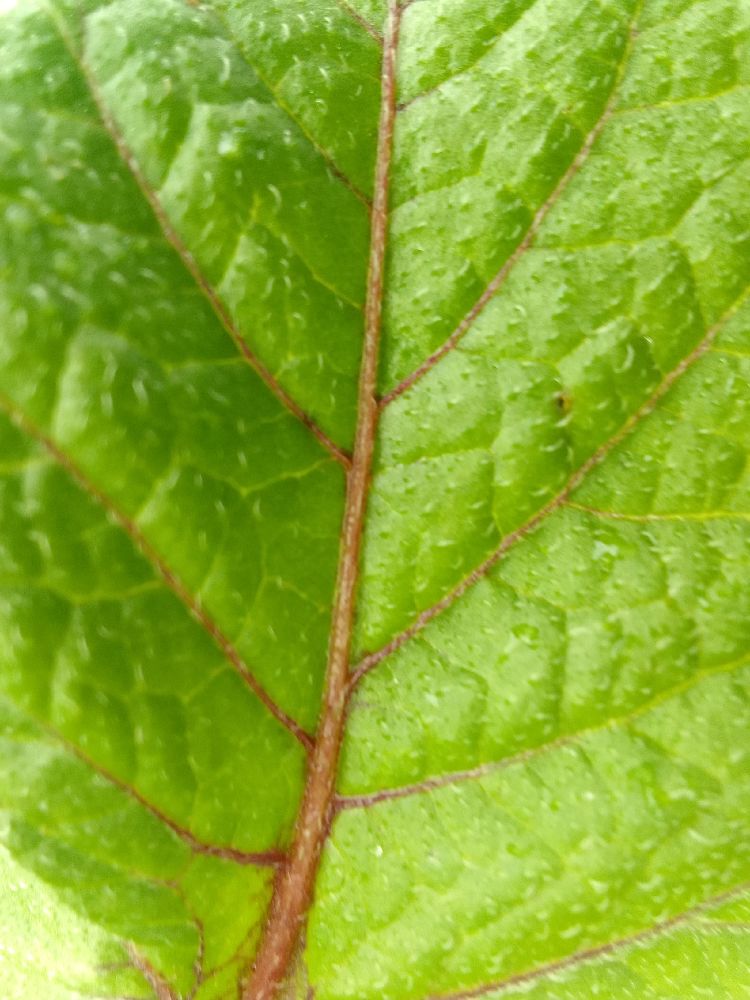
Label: Healthy